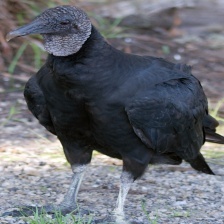
Species: BLACK VULTURE
Scientific name: CORAGYPS ATRATUS
ImageNet parent category: vulture